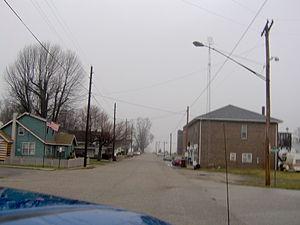
Onward est une ville du comté de Cass, situé dans l’État de l’Indiana, aux États-Unis. Sa population s’élevait à 100 habitants lors du recensement de 2010, estimée à 98 habitants en 2017.